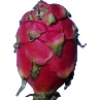
Label: Pitahaya Red 1